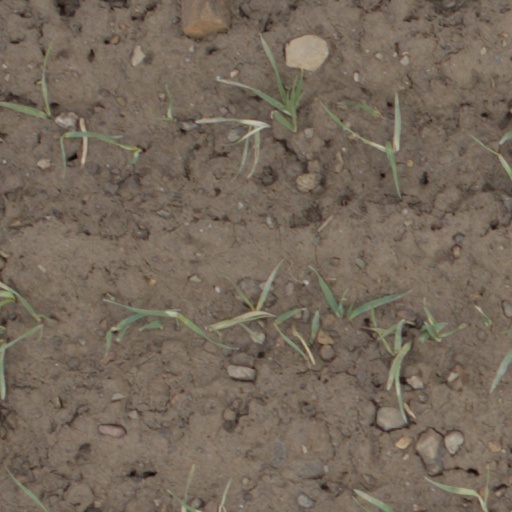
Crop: wheat